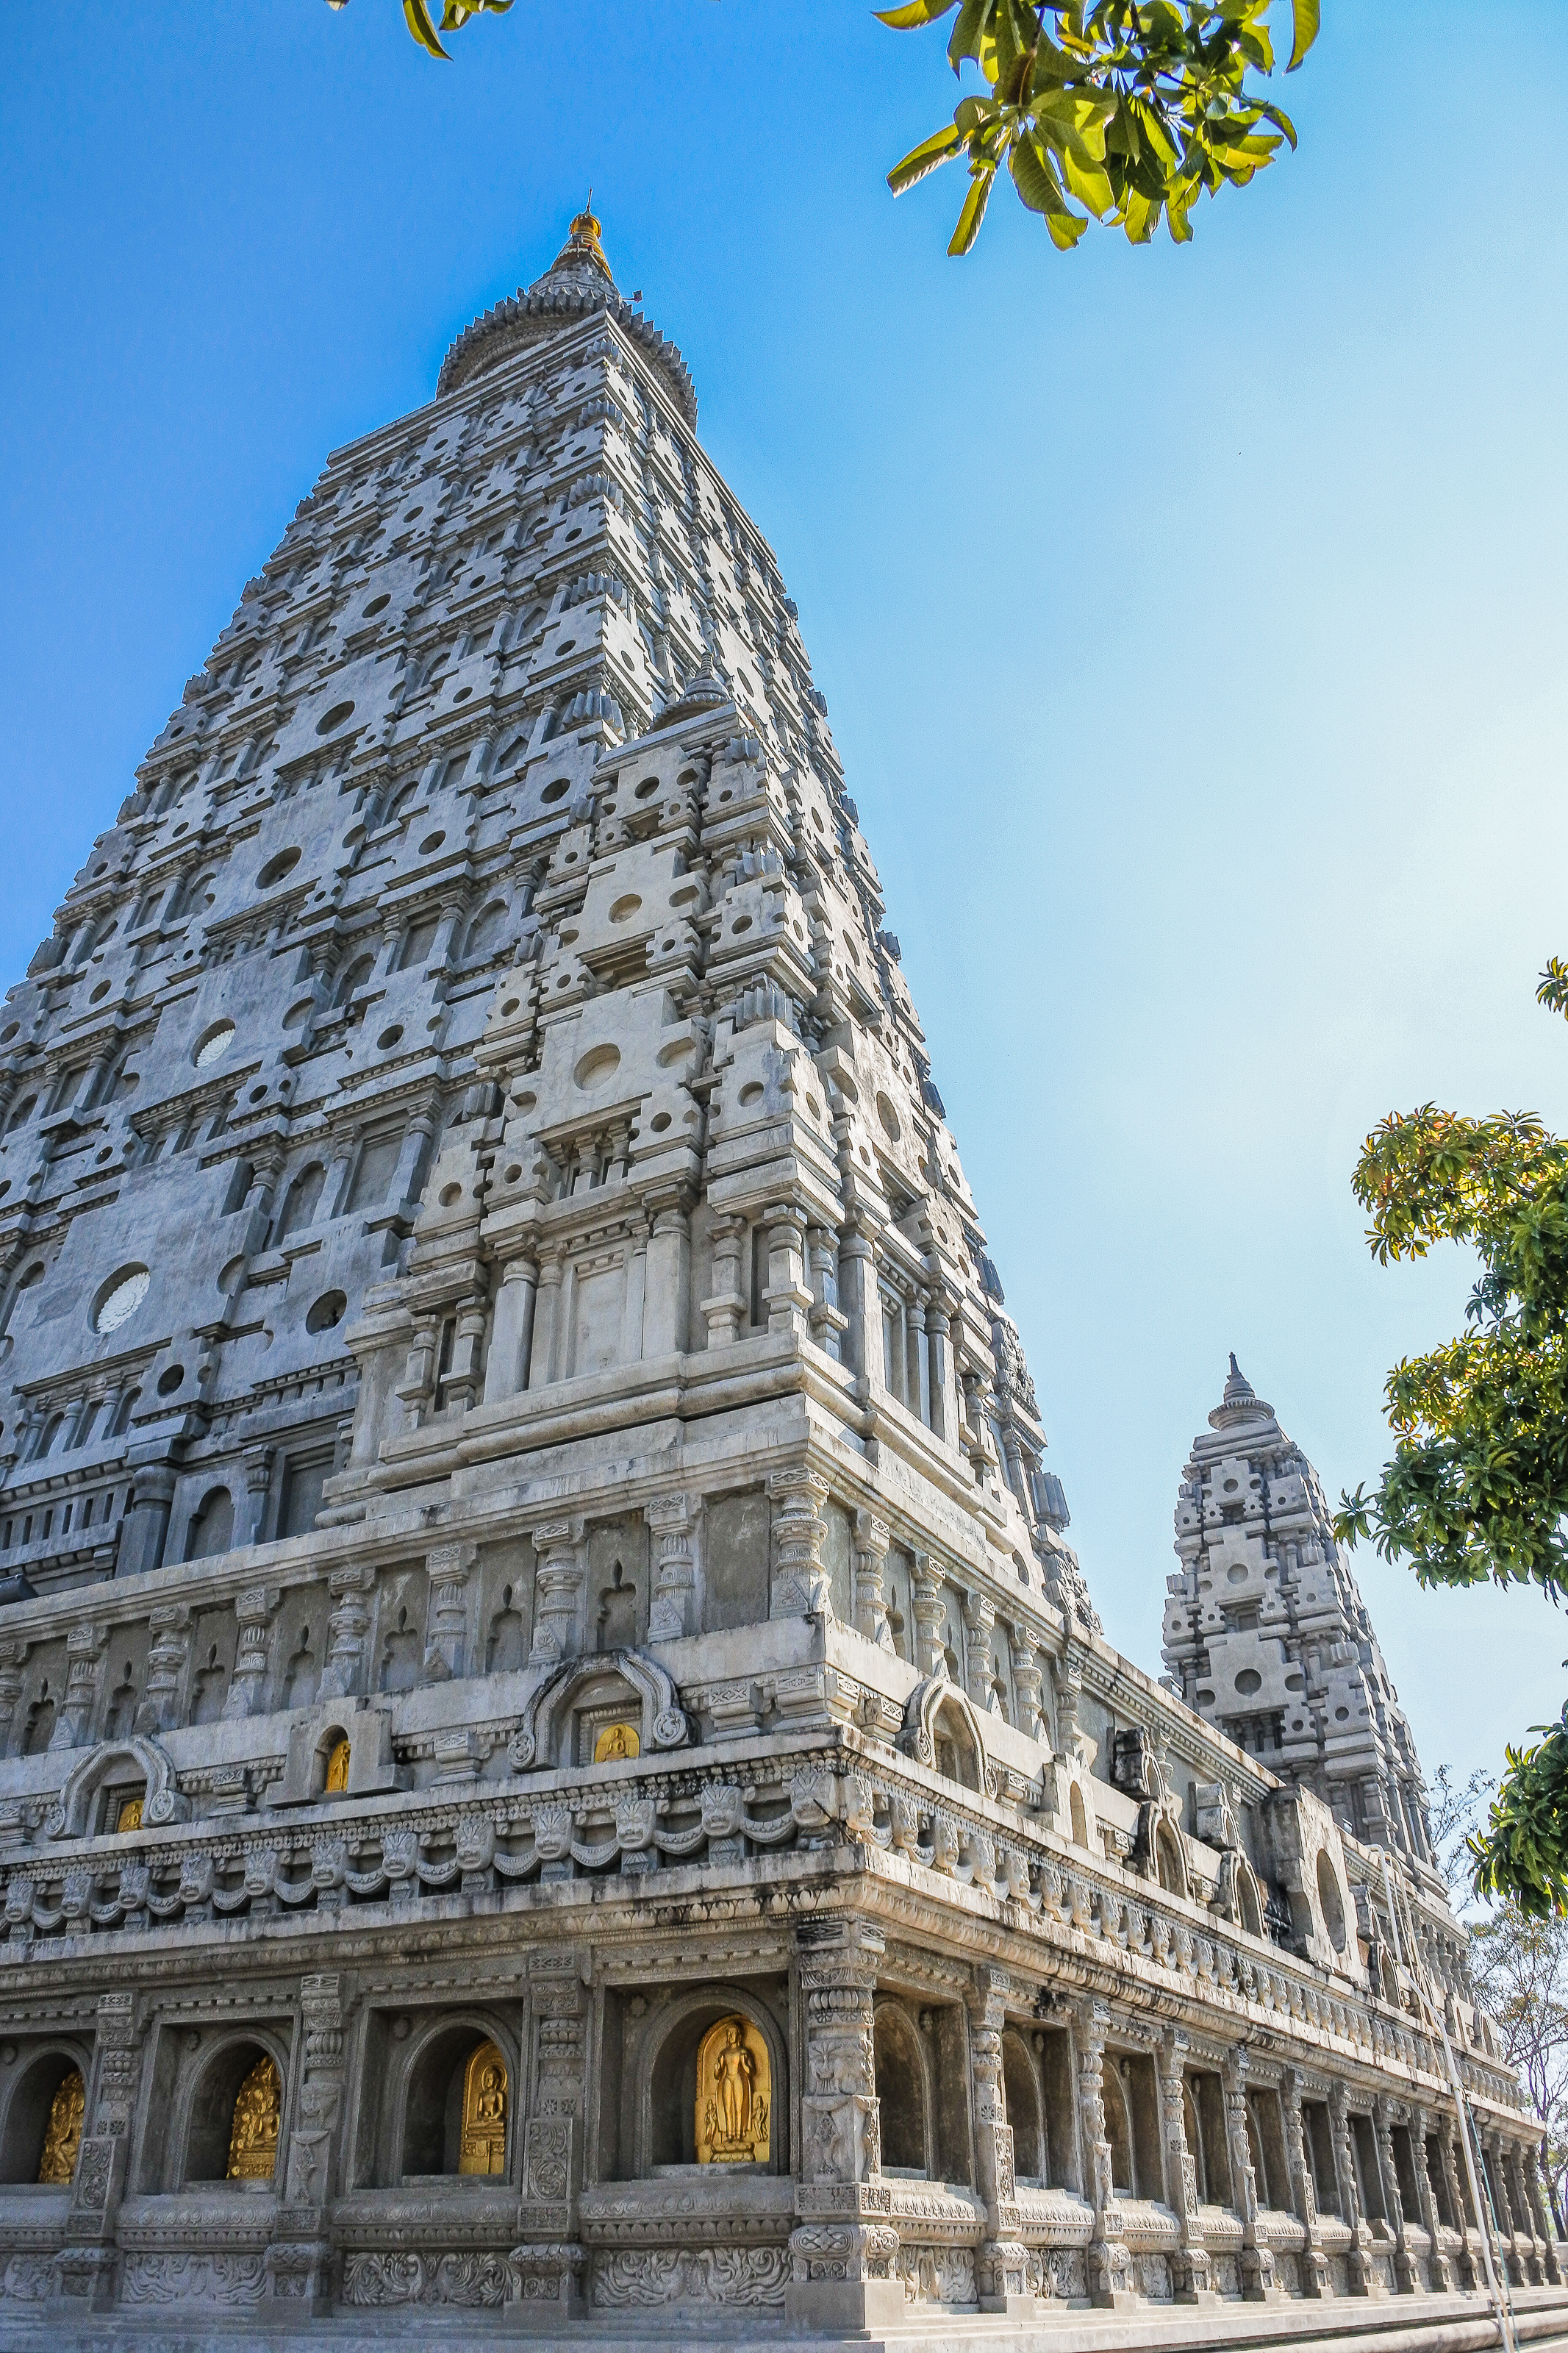
country, symbol, chedi, rural, hall, building, pray, province, buddha, thailand, entrance, tower, sky, old, buddha statue, spirituality, ancient, traditional, background, district, bodh, religious, idea, chong, tourism, image of buddha, india, gaya, design, lampang, tradition, belief, sacred, architecture, holy, asia, asian, sculpture, wat, buddhism, monk, religion, pagoda, monastery, culture, buddhist, temple, gate, kham, travel, landmark, place of worship, historic site, hindu temple, classical architecture, medieval architecture, facade, tourist attraction, national historic landmark, spire, monument, ancient history, unesco world heritage site, stone carving, city